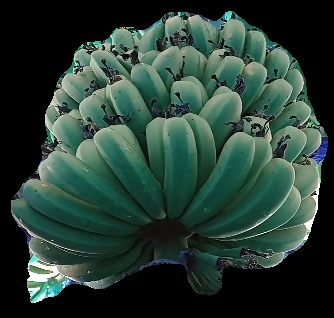
Variety: pachbale
Grade: grade1